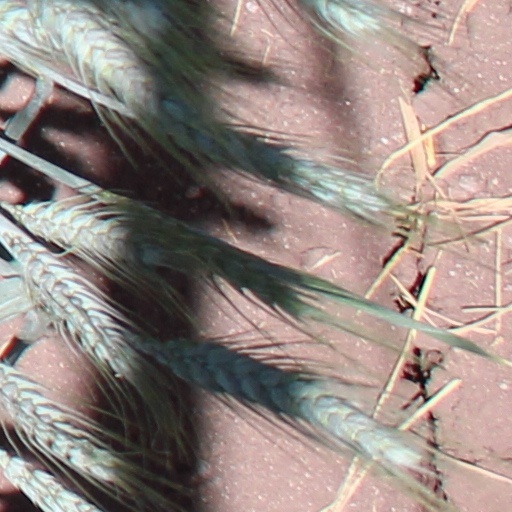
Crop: wheat